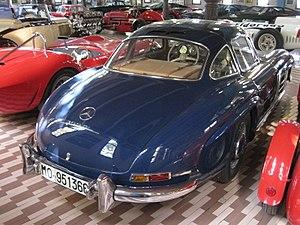
Automobiles in Panini Maserati Museum in Modène